Joseph Monfils Farmstead

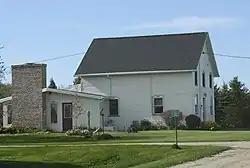
Joseph Monfils Farmstead

The Joseph Monfils Farmstead is located in Brussels, Wisconsin.